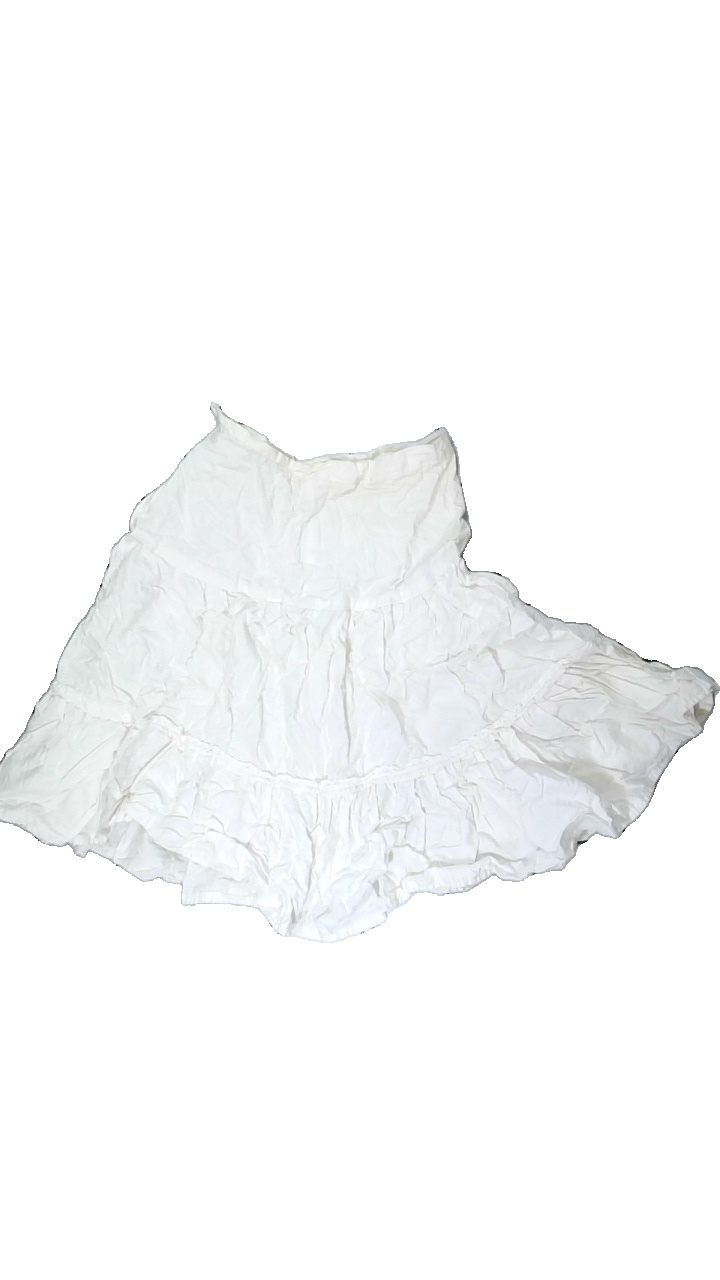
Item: Skirt (Ladies)
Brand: Missing
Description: vit kjol som är gul över hela och mycket skrynklig
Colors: White
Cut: Regular
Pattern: Geometric print
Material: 100% cotton
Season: All
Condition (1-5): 1
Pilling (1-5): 5
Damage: gula fläckar över hela
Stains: Major
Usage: Energy Recovery
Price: <50